Portuguese cuisine

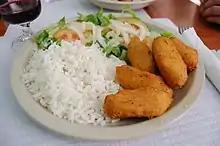
Pastéis de bacalhau (literally "codfish pastries")

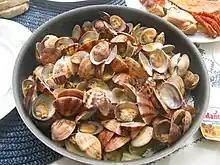
Amêijoas à Bulhão Pato (Bulhão Pato clams)

Portugal is a seafaring nation with a well-developed fishing industry and this is reflected in the amount of fish and seafood eaten. The country has Europe's highest fish consumption per capita, and is among the top four in the world for this indicator. Fish is served grilled, boiled (including poached and simmered), fried or deep-fried, stewed known as "caldeirada" (often in clay pot cooking), roasted, or even steamed.